Colorines

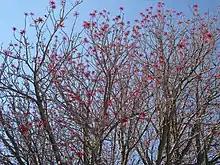
Colorín

"Colorín" (plural "colorines") is the name of a type of tree, "Erythrina americana", or Coral Tree, also called "Tzompāmitl". The word "colorín" means "color chillón"—a “gaudy” or “loud” color. The score of "Colorines" "not only evokes the deep color that the trees of this name give to the landscape, but also the feelings of the Indian women wearing necklaces made of the red and black fruit of this tree, or of children playing with them".